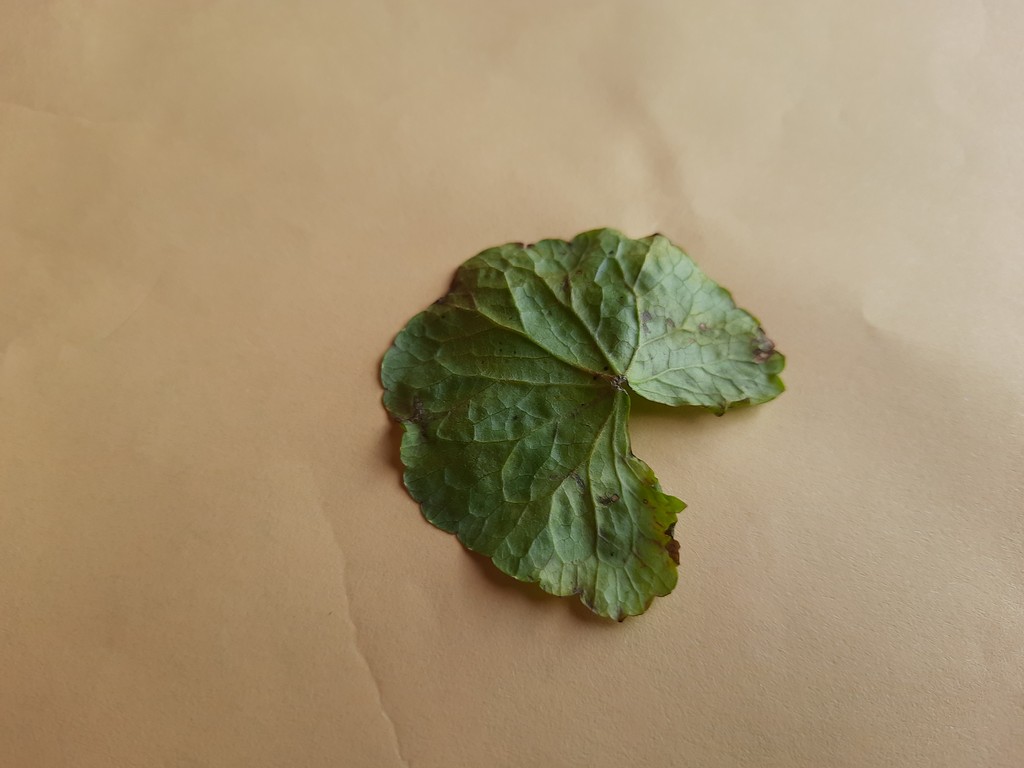
Label: Unhealthy